Cuxhaven station

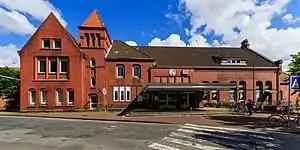
Cuxhaven railway station

Cuxhaven is a railway station located in Cuxhaven, Germany. The station is located on the Lower Elbe Railway and Bremerhaven–Cuxhaven railway. The Cuxhaven-Bremerhaven service is operated by EVB. The Cuxhaven to Hamburg service, which was operated by Deutsche Bahn, became a Metronom service at the end of 2007. In December 2018, Start Unterelbe GmbH, a subsidiary of Deutsche Bahn, took over the service. Today the station building is owned by a cooperative.